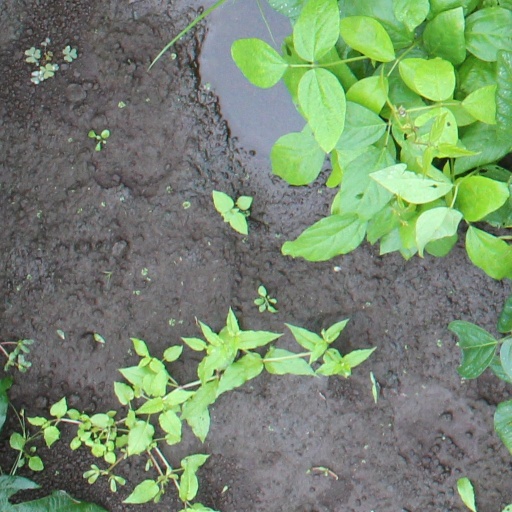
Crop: soybean